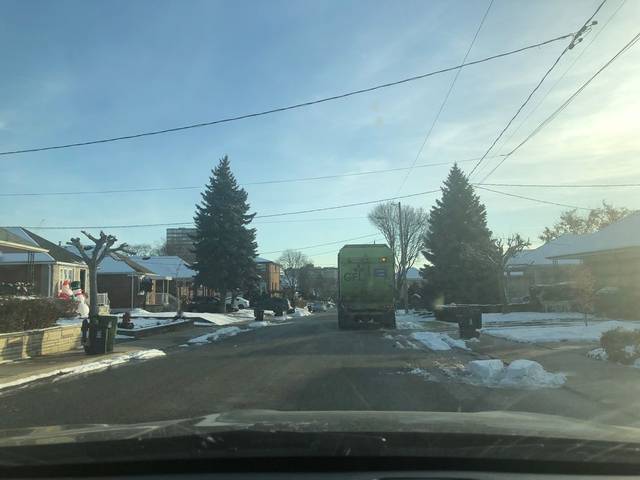
Region: Canada
Coordinates: 43.696, -79.471